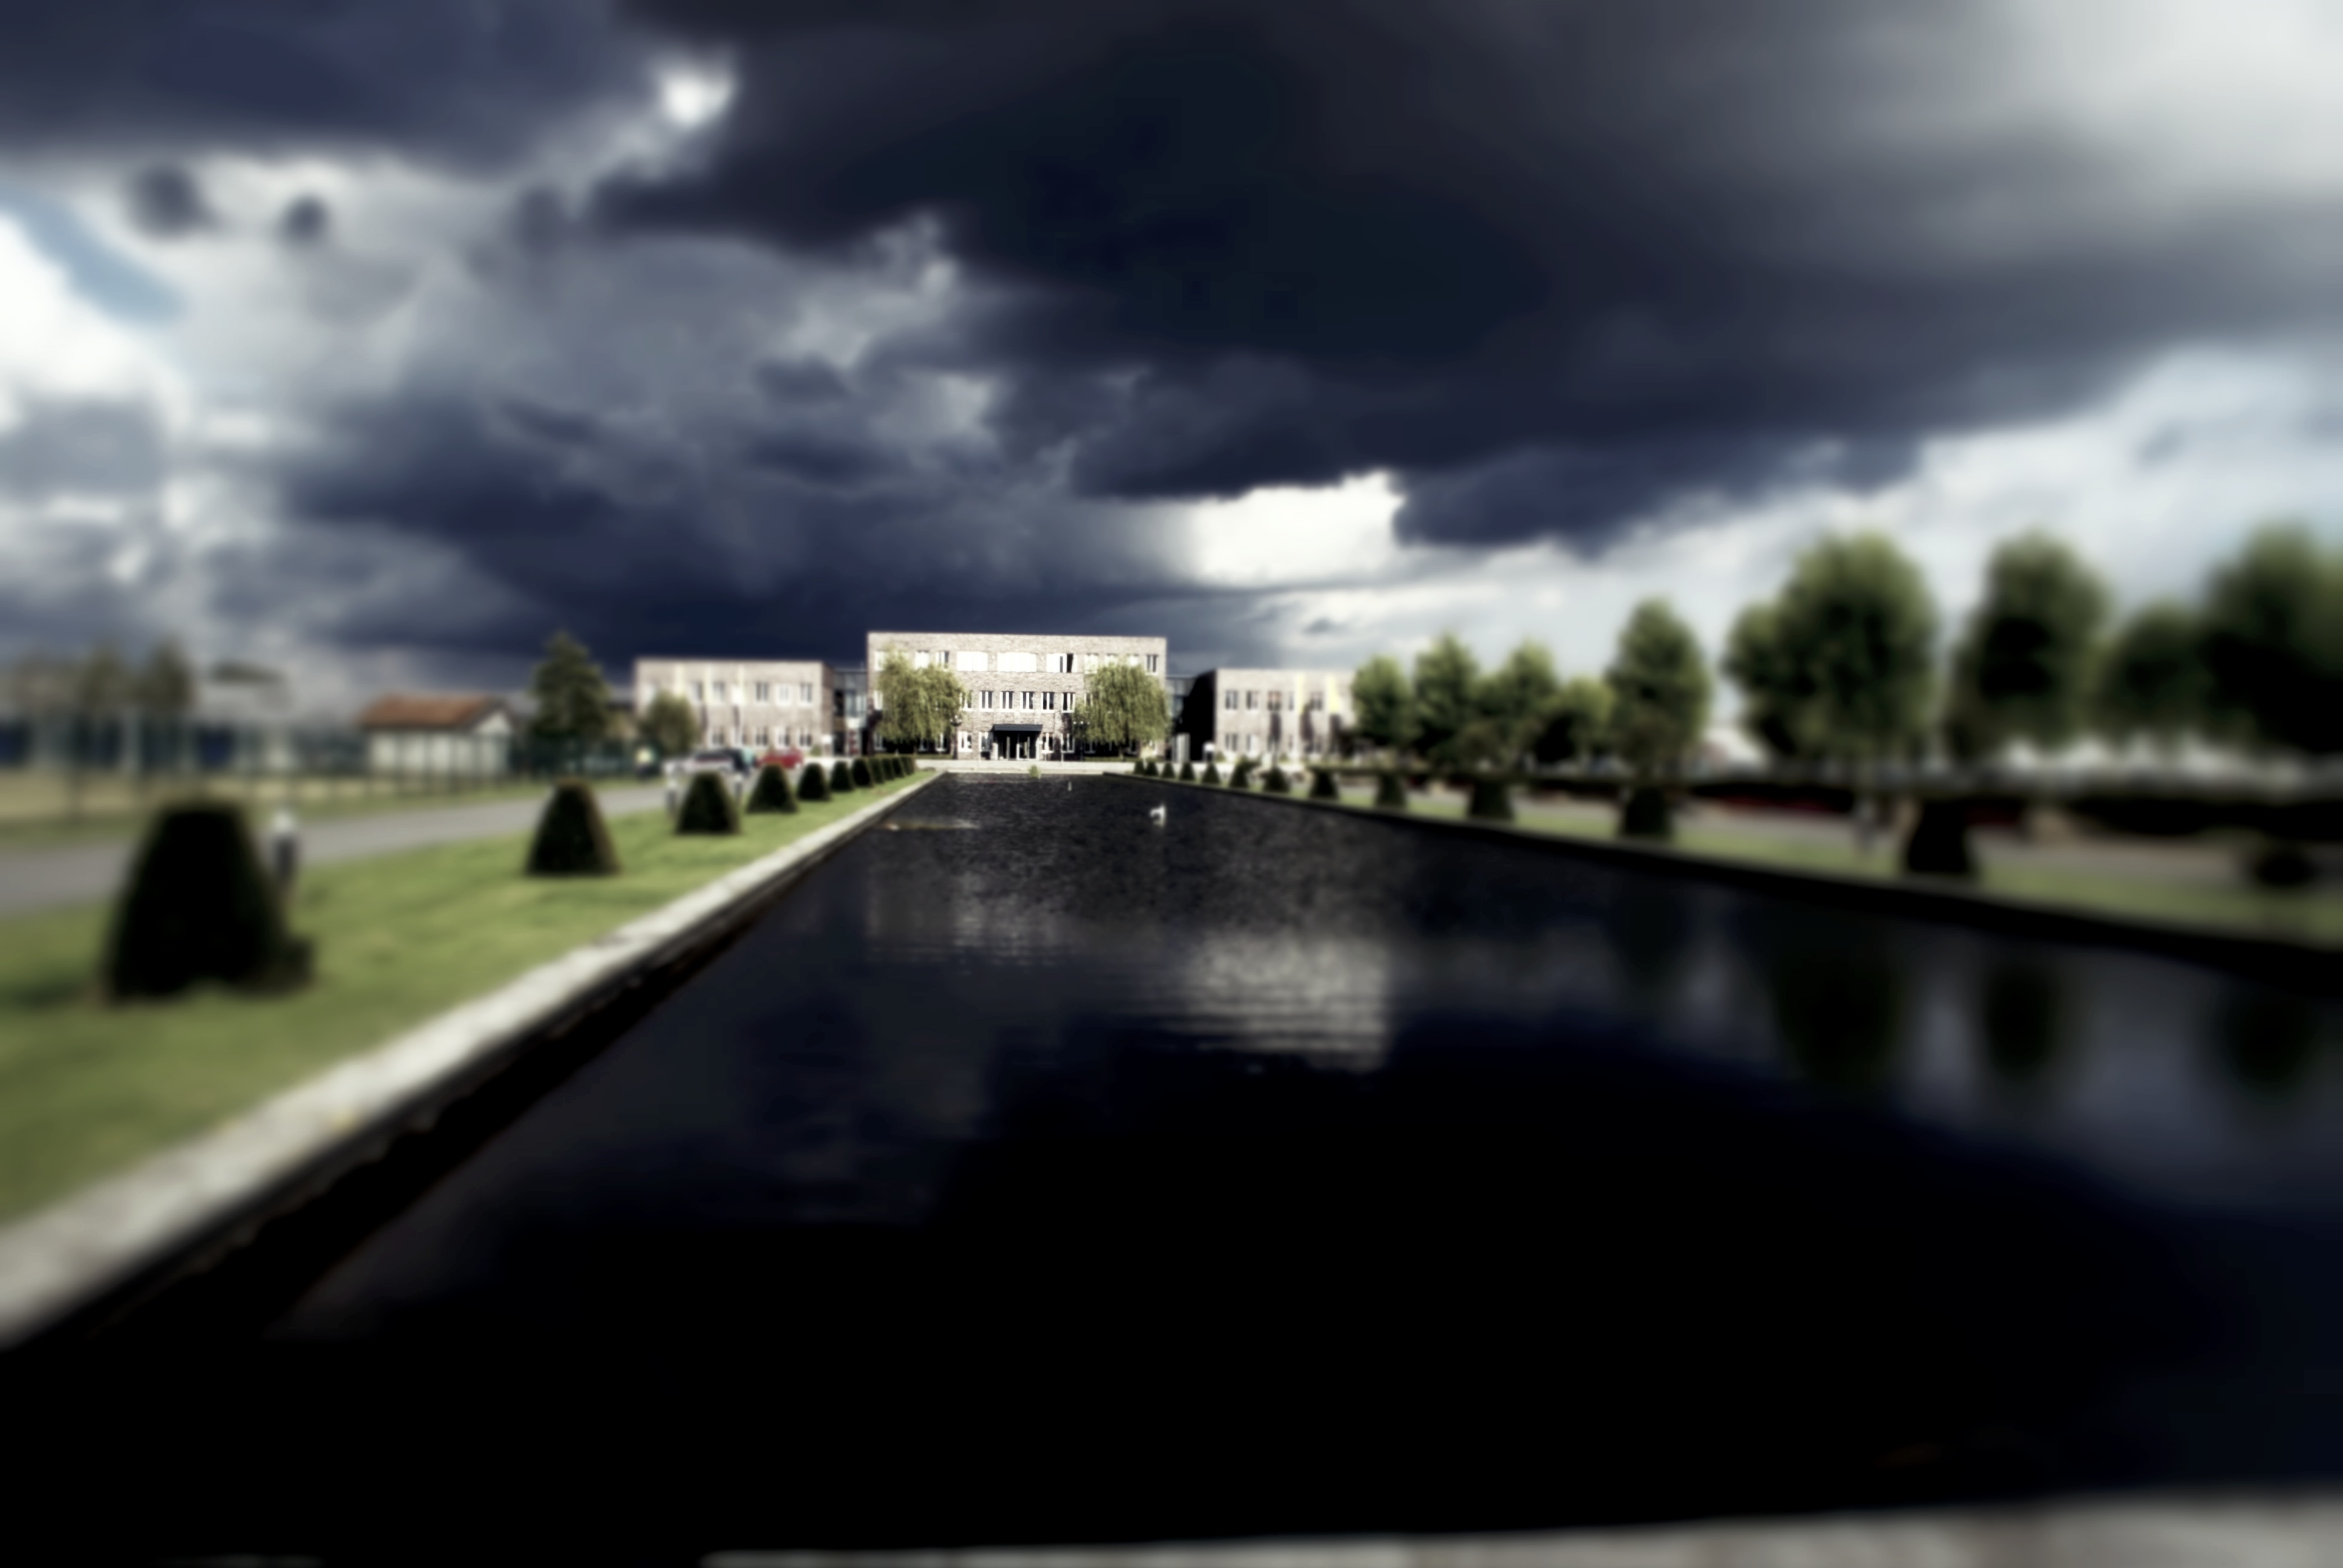
landscape, nature, grass, cloud, sky, photography, view, dark, reflection, weather, garden, waterway, clouds, views, the background, dark clouds, after the storm, after the rain